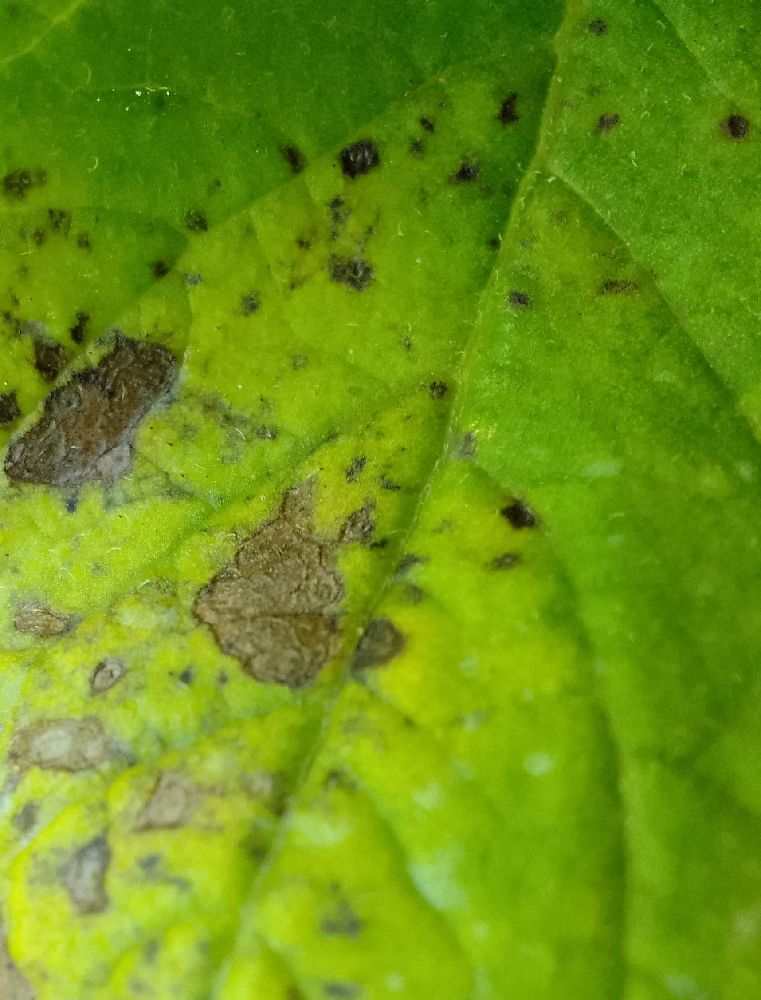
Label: Early blight